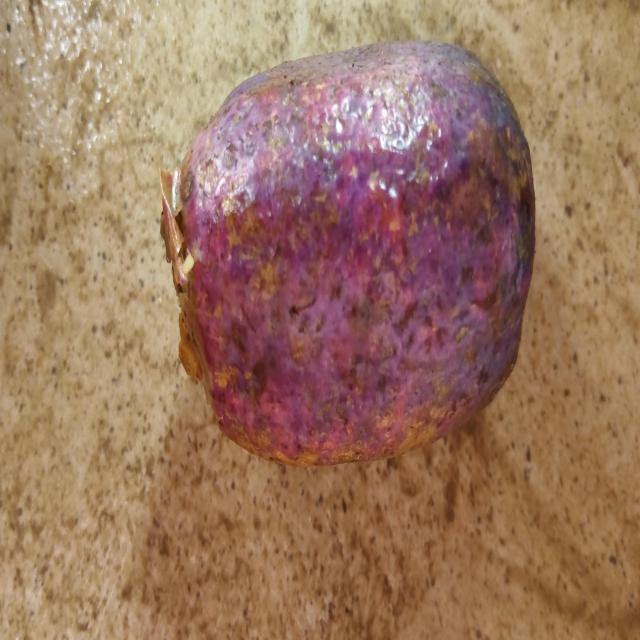
Plum grade: bruised